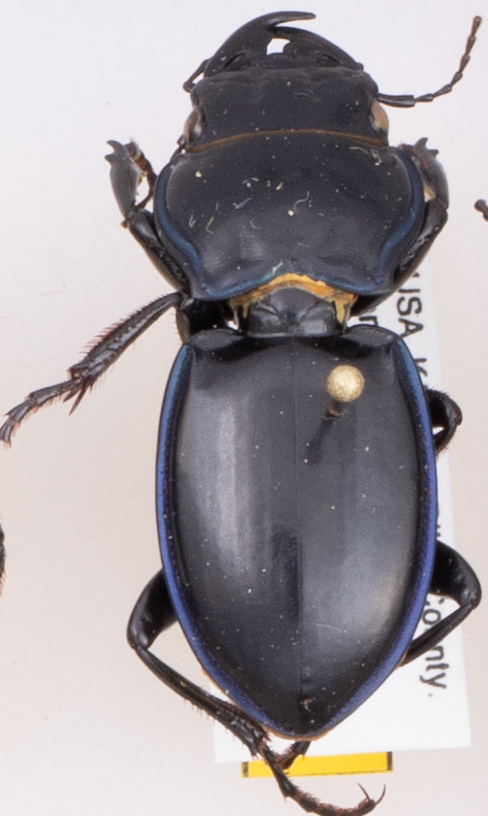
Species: Pasimachus elongatus
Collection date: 2015-08-17
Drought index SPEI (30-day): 0.318
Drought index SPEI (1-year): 0.454
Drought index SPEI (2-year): -0.27